Edward Field (Royal Navy officer)

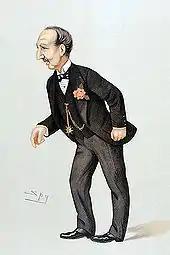
"The Yellow Admiral" Field as depicted by Spy (Leslie Ward) in Vanity Fair, July 1891

Admiral Edward Field (December 1828 – 26 March 1912) was a Royal Navy officer and English Conservative politician.